Chicago Bears

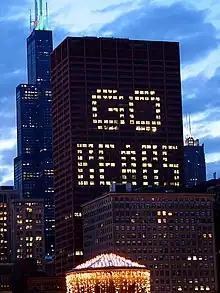
The CNA Center in Chicago flashes a "GO BEARS" window display before a Bears Sunday Night Football game in 2006.

The team headquarters, Halas Hall, named after founder George Halas, is in the Chicago suburb of Lake Forest, Illinois. The Bears practice at adjoining facilities during the season. The location is west of the original Halas Hall which had opened in 1977, and it was named after George Halas Jr., who died unexpectedly in 1979. It was located at Lake Forest College and contained 2 practice fields (one regulation-size outdoor field as well as a 70-yard practice field) and front office facilities, which is used by the Foresters Athletics Department. The 38-acre complex opened on March 3, 1997, and was expanded in 2013 and 2018.